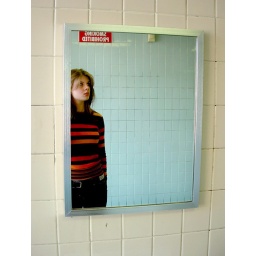
me in bathroom mirror